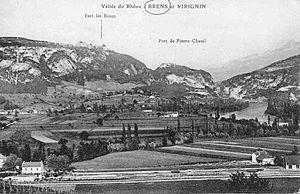
Vallée du Rhône à Brens et Virignin
La chartreuse de Pierre-Châtel est une ancienne forteresse devenue un monastère fortifié, mentionné au XIVᵉ siècle, dont les vestiges se dressent sur la commune de Virignin dans le département de l'Ain en région Auvergne-Rhône-Alpes. Elle a succédé à un ancien château fort du XIIIᵉ siècle des comtes de Savoie, et le site fut refortifié au XIXᵉ siècle après le départ des chartreux.
Le Sentier de grande randonnée 59 est un itinéraire balisé de randonnée pédestre traversant la Franche-Comté historique du Ballon d'Alsace à Culoz, en Auvergne-Rhône-Alpes.